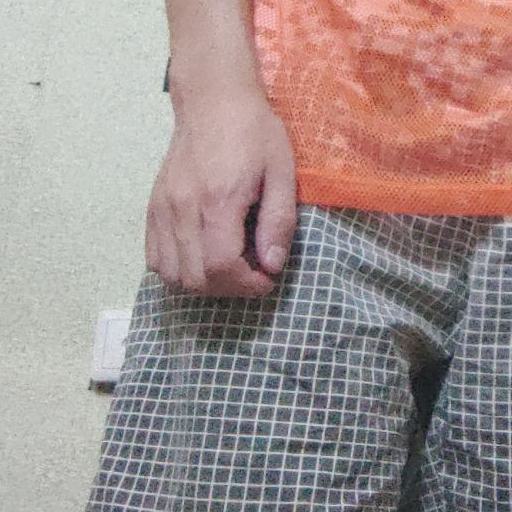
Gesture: no_gesture